Winchester Repeating Arms Company Historic District

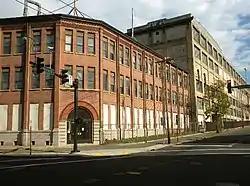
Front of Winchester Repeating Arms Company (1870s), 275 Winchester Ave., New Haven, Connecticut.

The Winchester Repeating Arms Company Historic District is a historic district in New Haven, Connecticut that was listed on the National Register of Historic Places in 1988. It includes 867 properties, which "include 858 major structures and 131 notable outbuildings." Of these structures, 876 are buildings deemed to contribute to the historical and/or architectural significance of the area, and most of these are residential. However the center of the district is "dominated" by the tract of the former Winchester Repeating Arms Company, which contains industrial buildings.